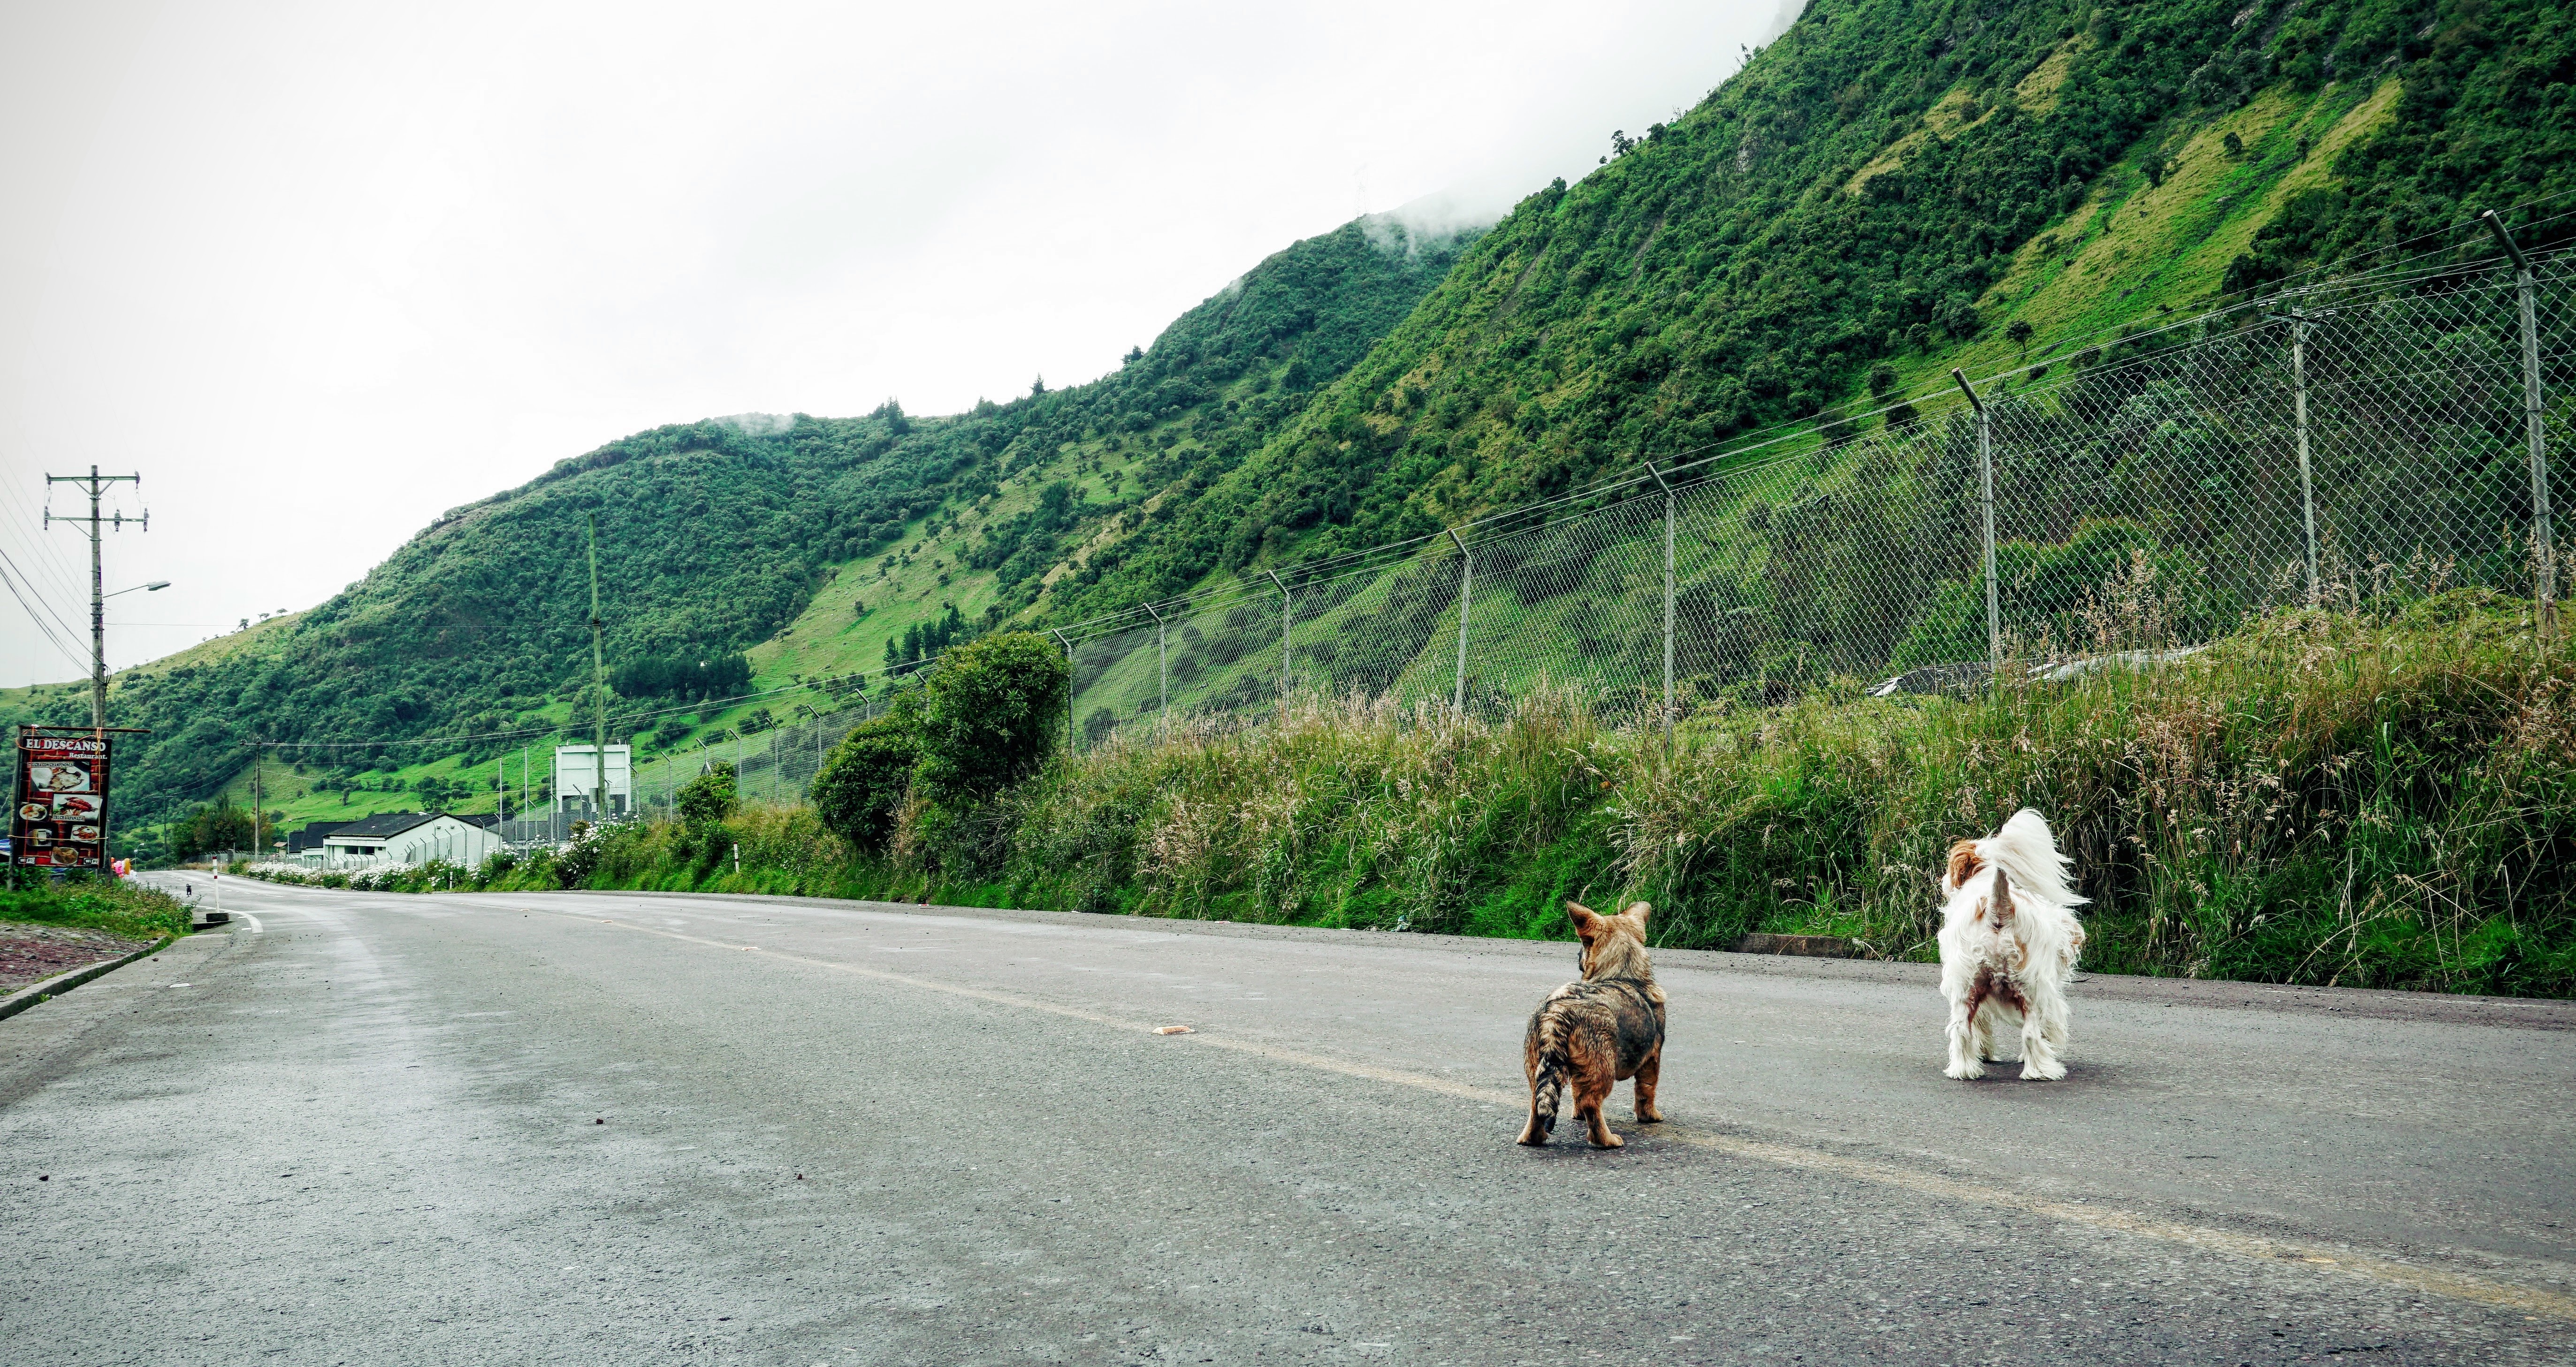
mountain, road, highway, mountain range, tourism, road trip, infrastructure, rural area, mountain pass